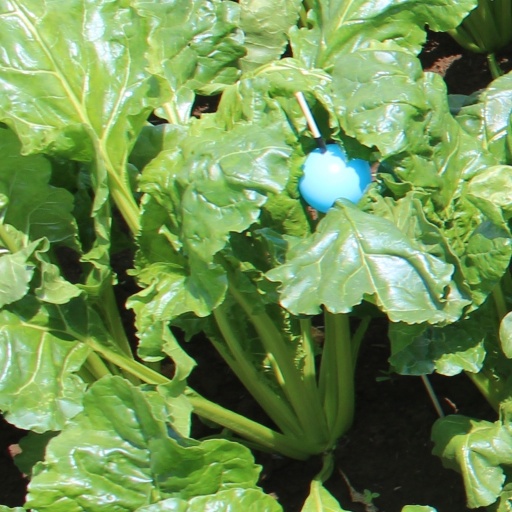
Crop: sugar beet